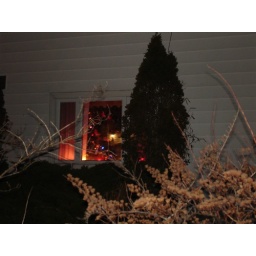
Christmas tree in Nancy's window